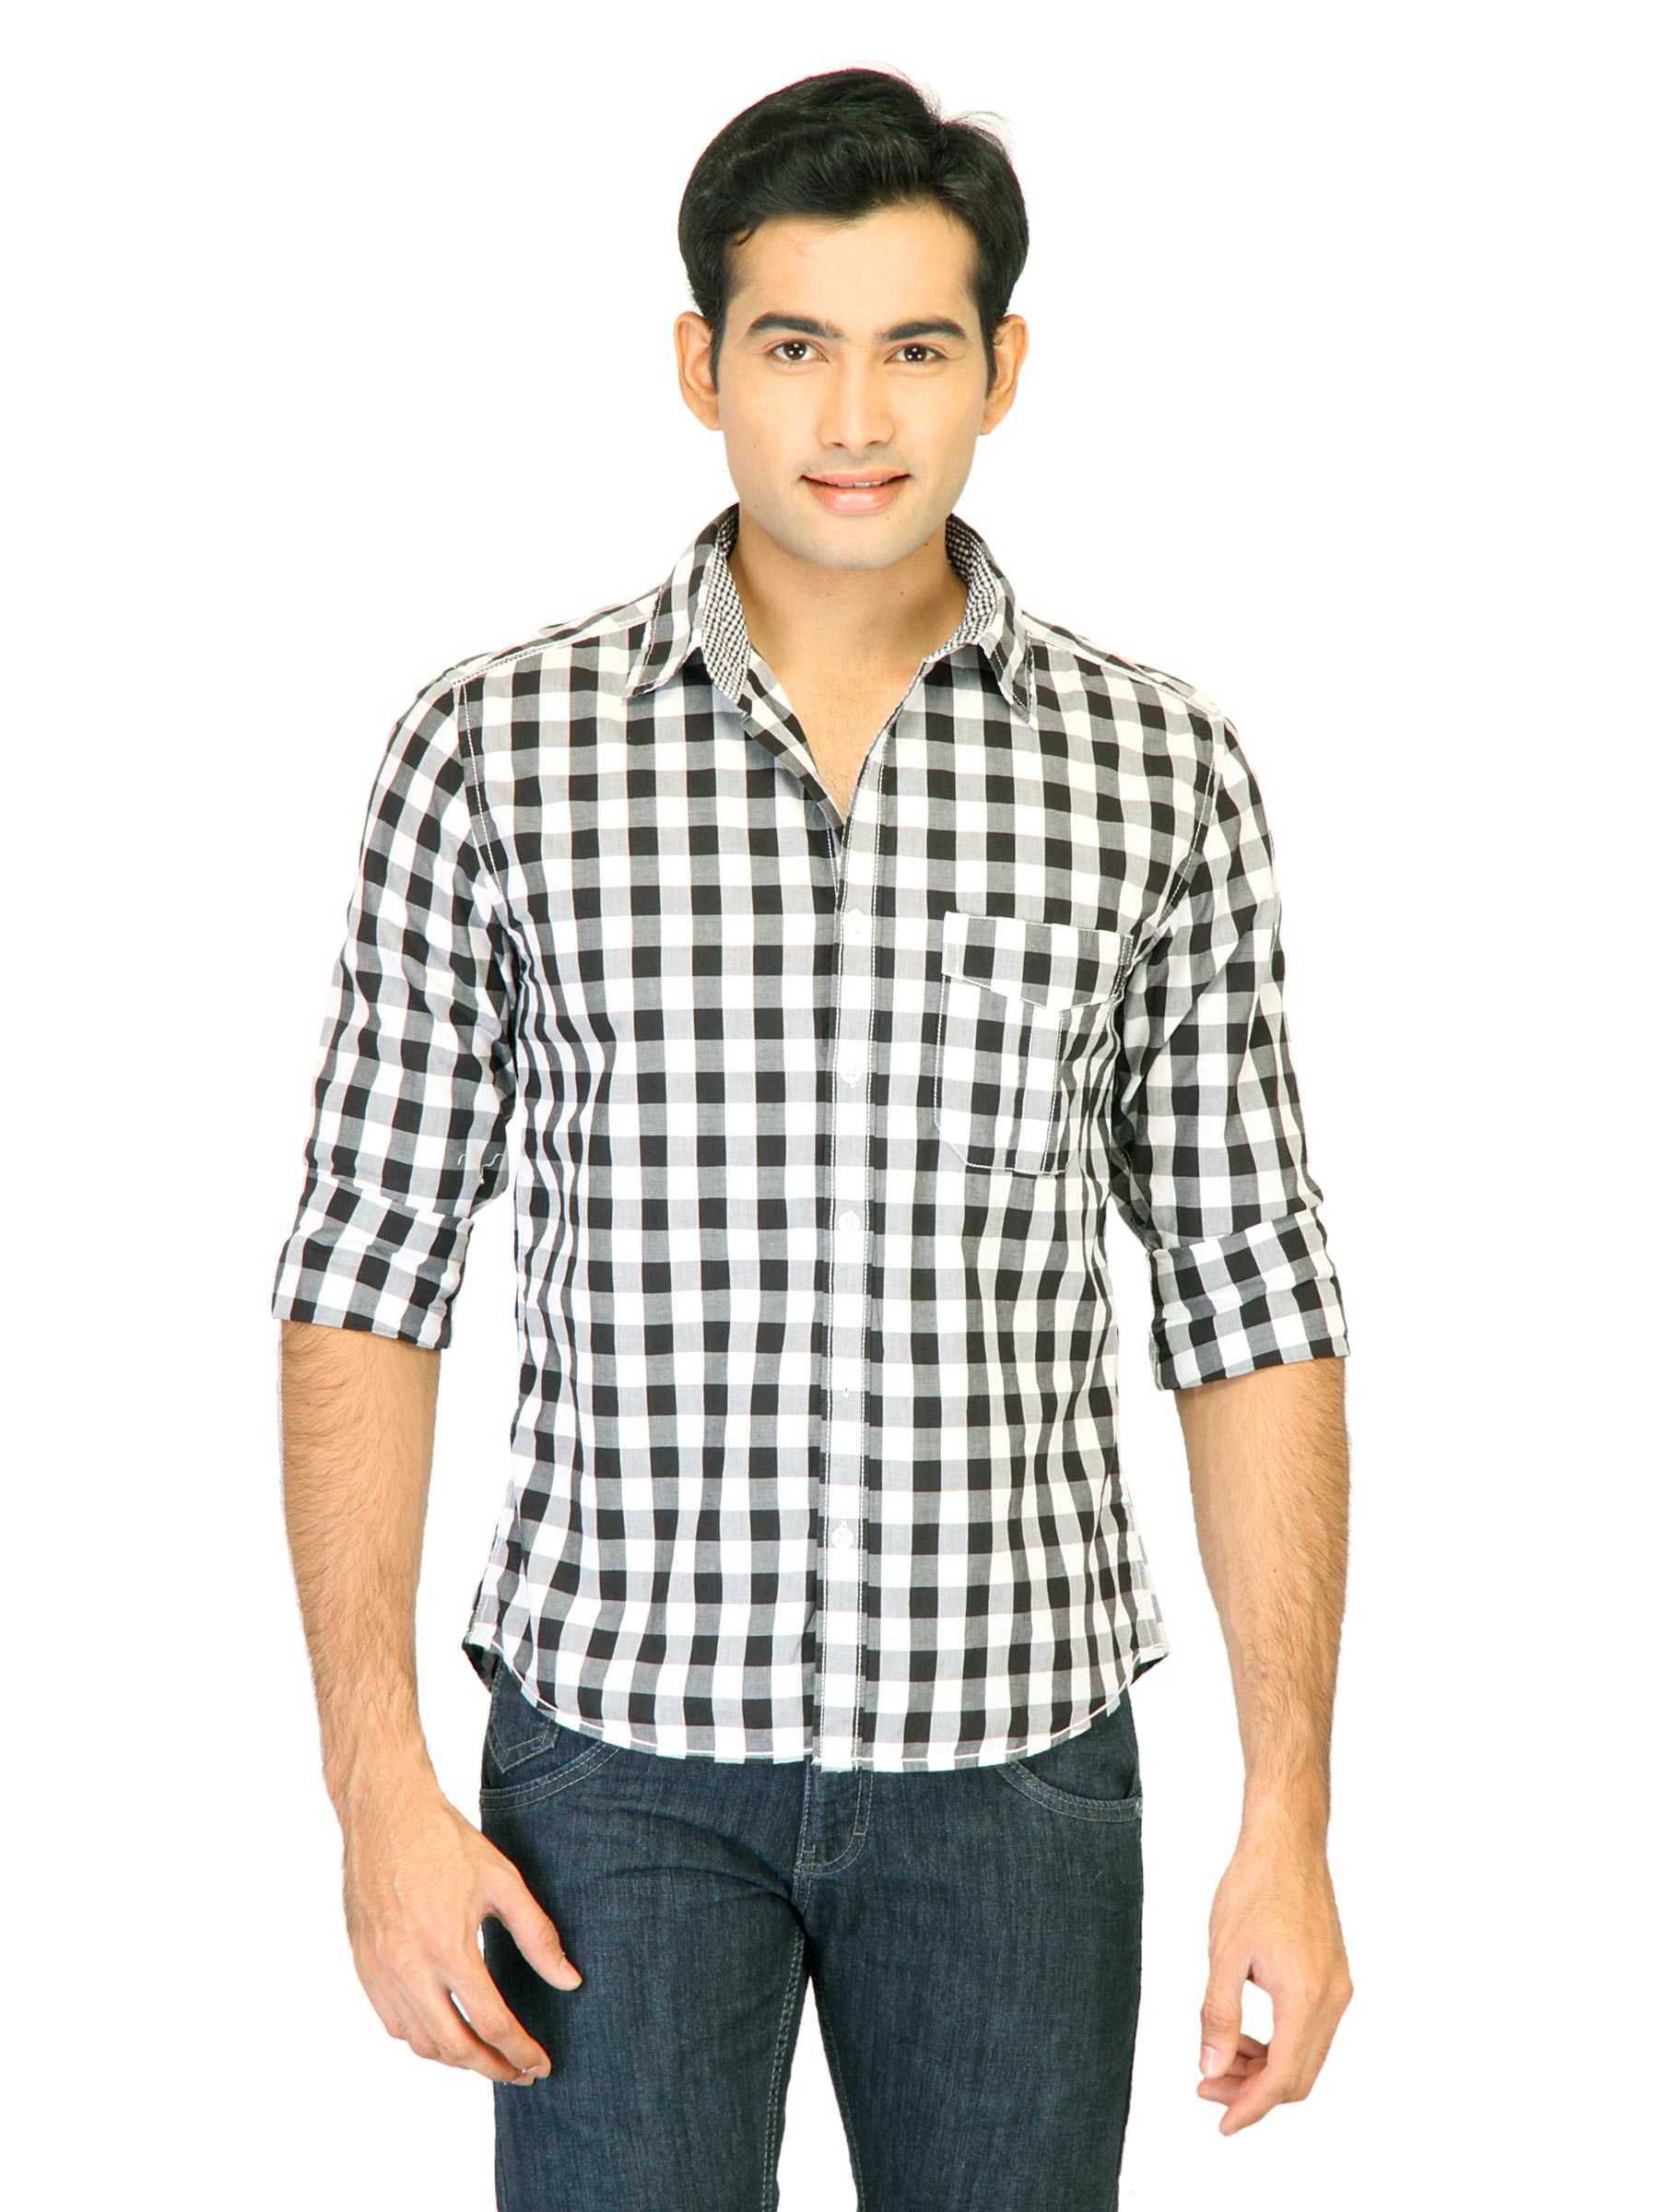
Belmonte Men Check White Shirts
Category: Apparel / Topwear / Shirts
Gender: Men
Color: White
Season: Fall 2011
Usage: Casual